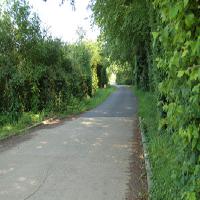
Weather: cloudy or overcast